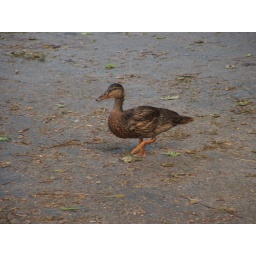
When we were heading back to the old house to get more stuff, we found this duck in our driveway.